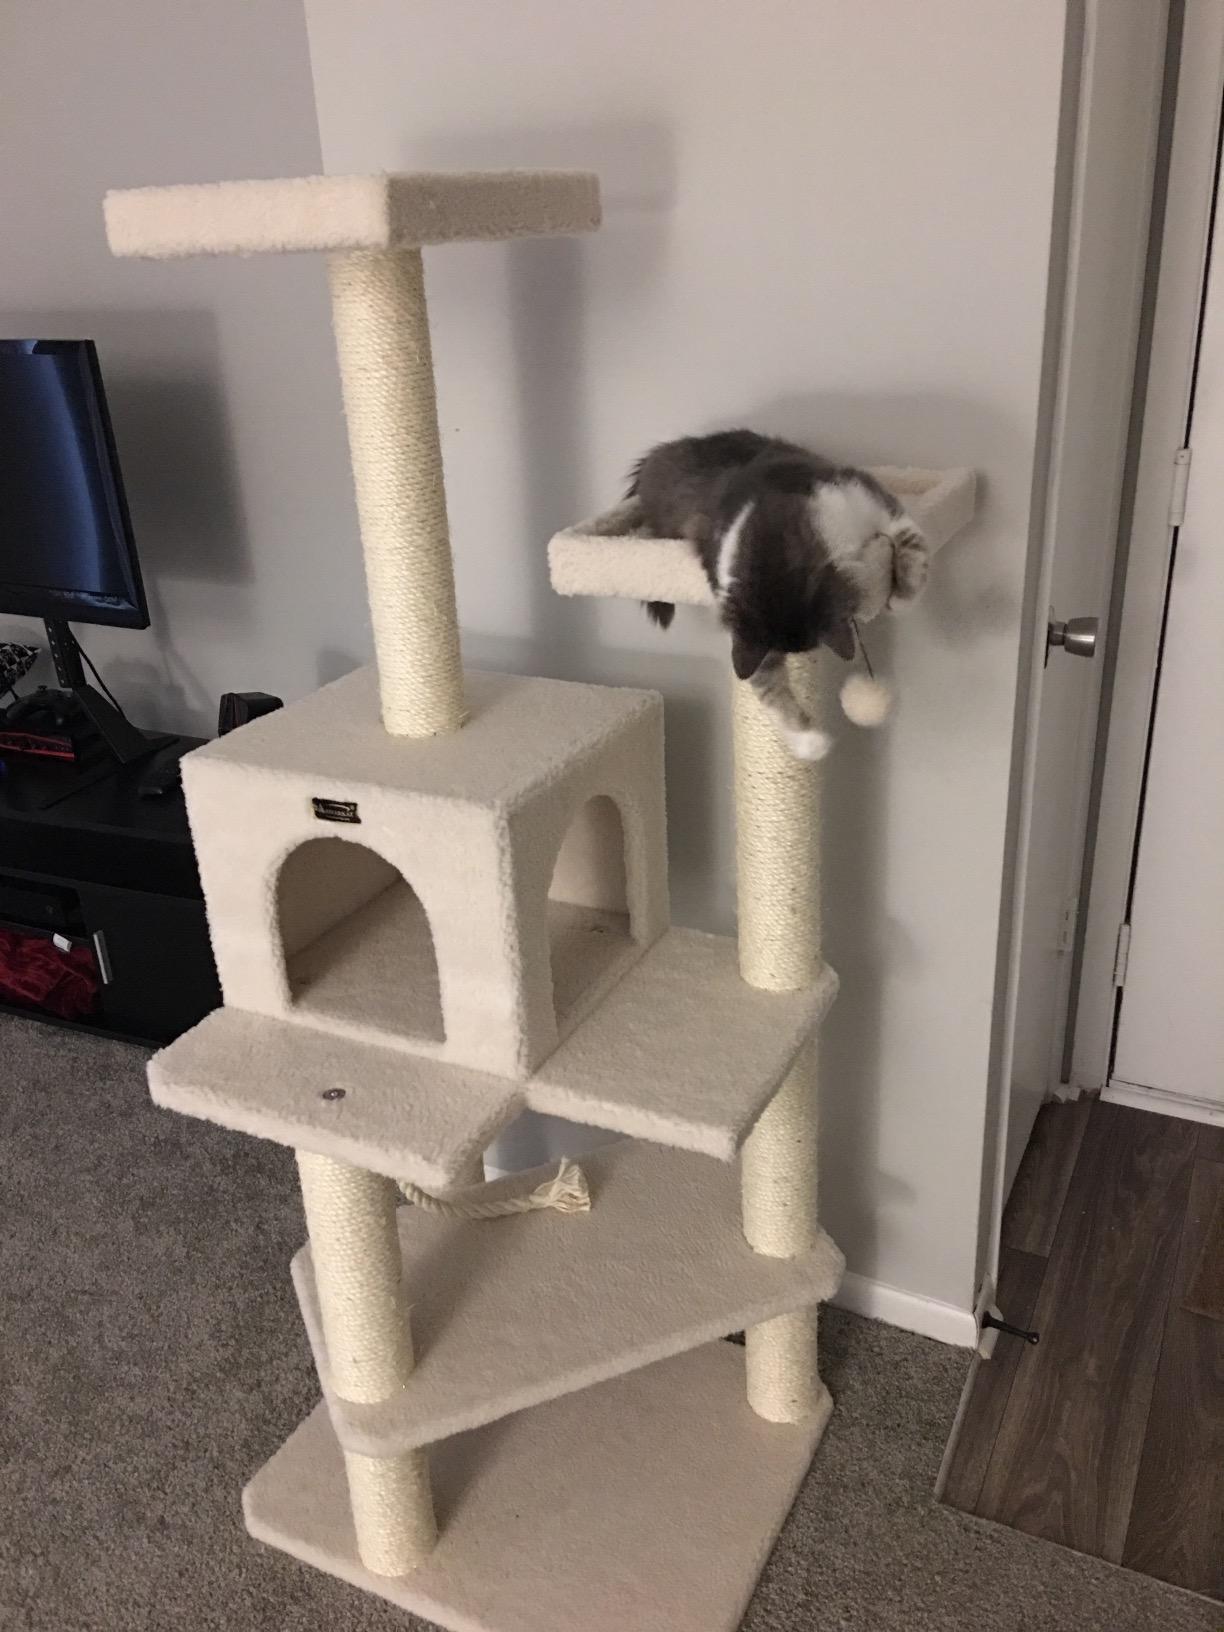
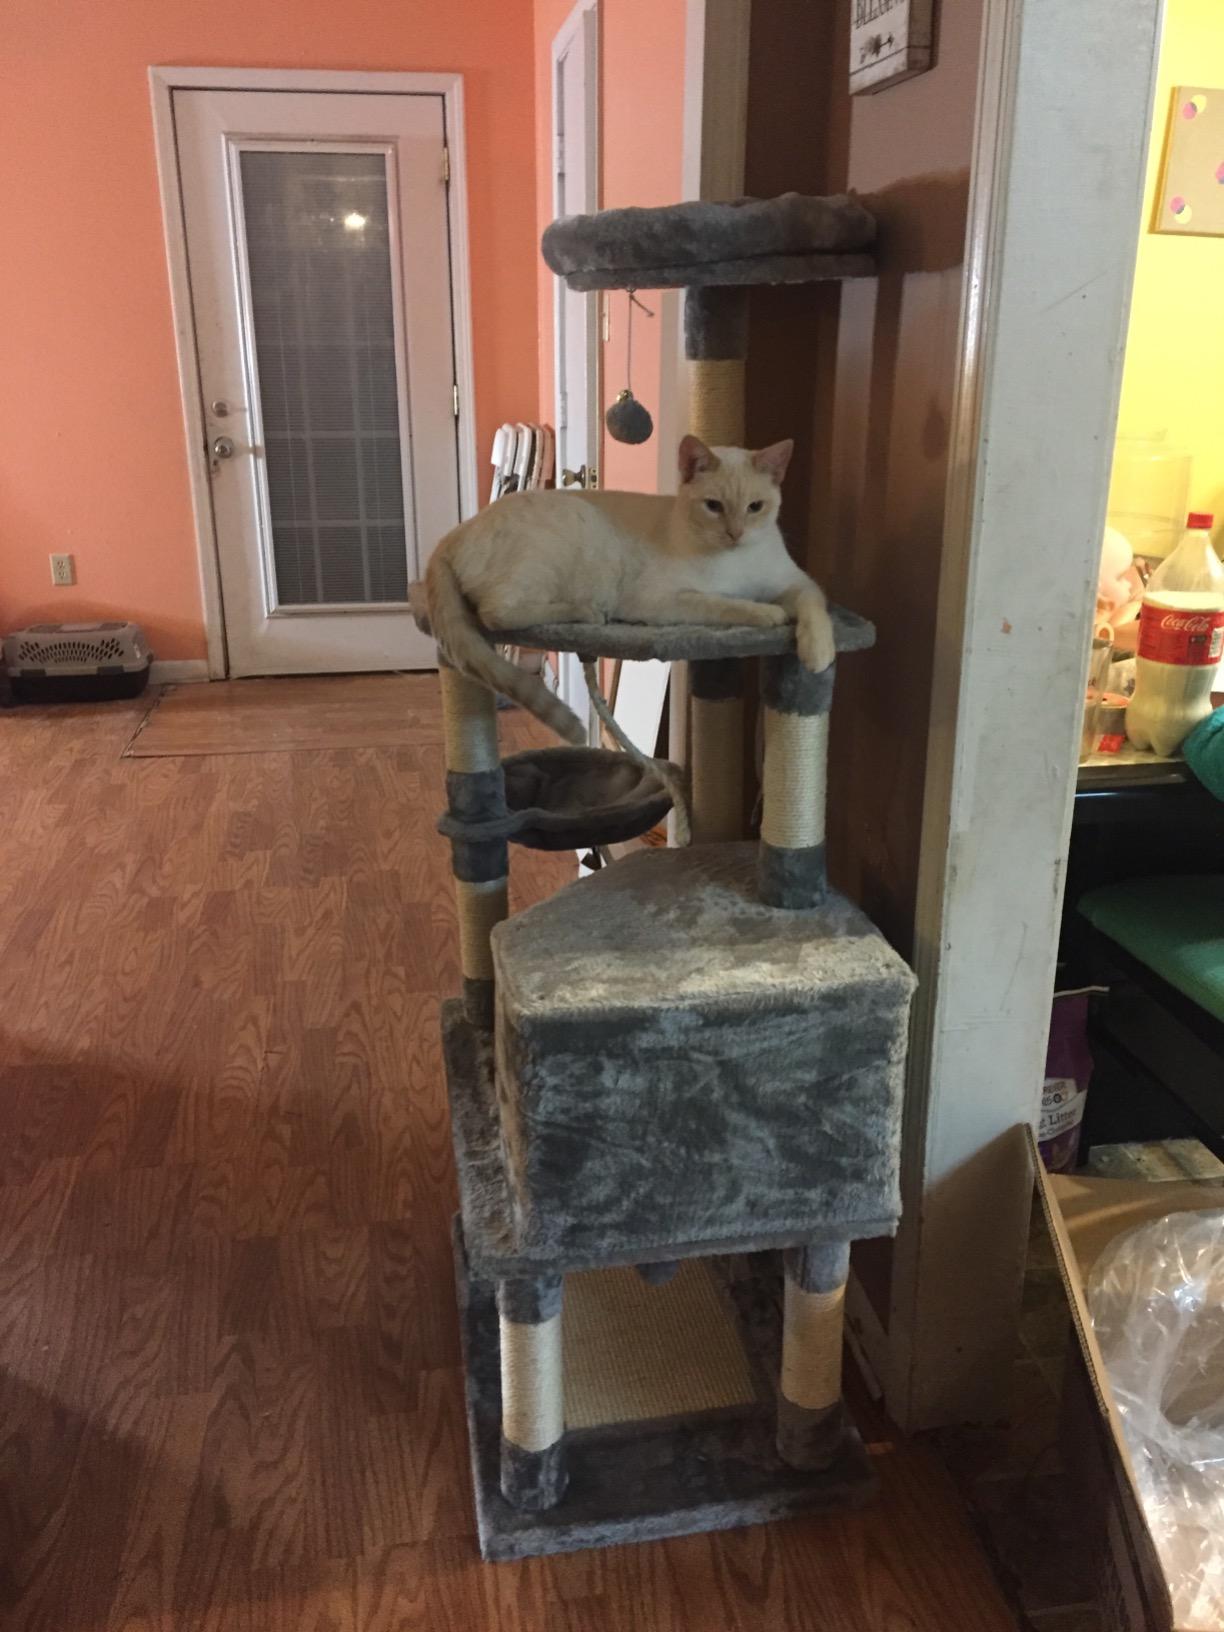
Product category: items_cat tree
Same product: no